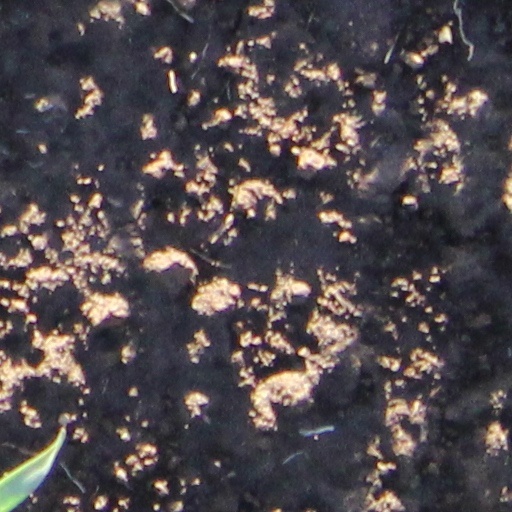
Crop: wheat